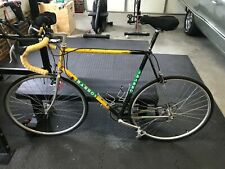
Vehicle type: Bikes